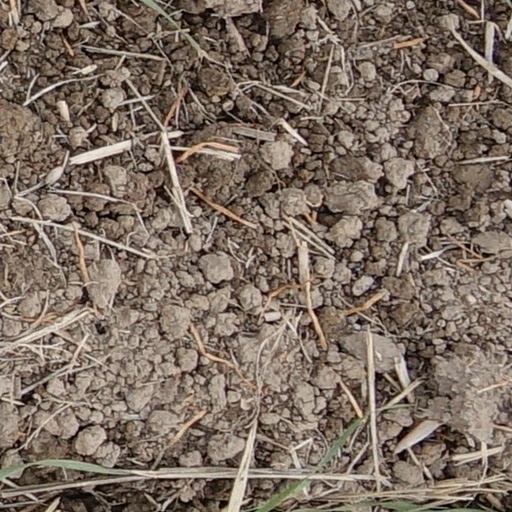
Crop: wheat